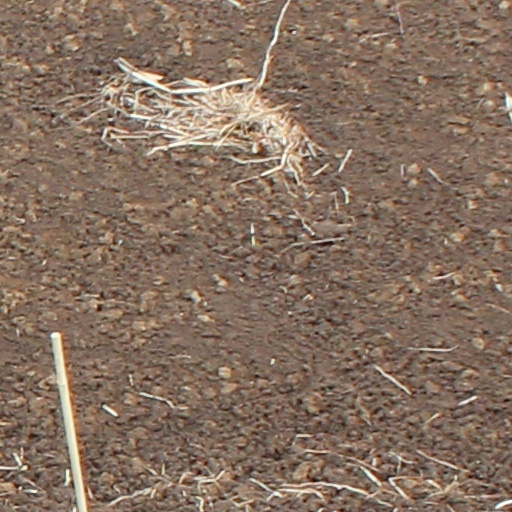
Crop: wheat